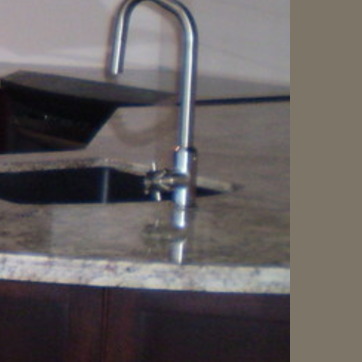
Material: metal